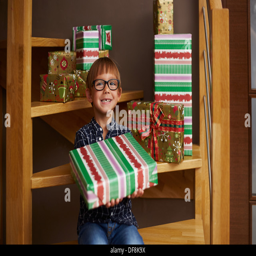
smiling boy ready to open western christian holiday presents on the stairs of his house